Tornado outbreak of March 5–7, 2022

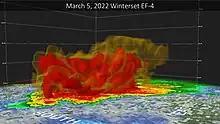
A volumetric (3D) rendering of a radar scan of the Winterset tornado

As the afternoon advanced, multiple supercell thunderstorms developed in the area of concern, rapidly developing into powerful, tornadic storms. One of these cells became dominant over southwestern Iowa, producing two weak tornadoes. It recycled its mesocyclone and produced a violent, long-track EF4 tornado, prompting the issuance of multiple PDS tornado warnings. It caused tremendous damage in the towns of Winterset and Norwalk, resulting in six fatalities. Following these fatalities, it caused moderate damage in Pleasant Hill. After the tornado dissipated, the supercell would produce three more tornadoes, one rated EF1, and two rated EF2. Multiple other tornadic storms would soon develop in northern Missouri and advance into southern Iowa, leading to more PDS tornado warnings. One of these tornadoes reached EF3 intensity, causing a fatality near Chariton. Large hail and a few damaging wind gusts accompanied the supercells.